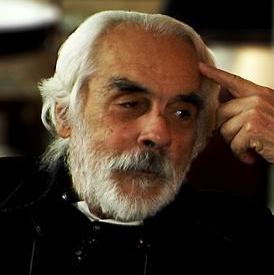
Age: 82